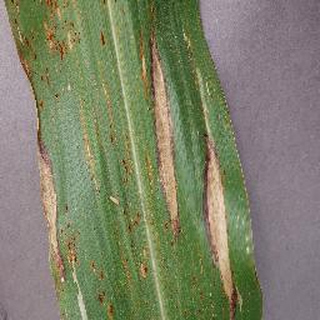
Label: corn_northern_leaf_blight